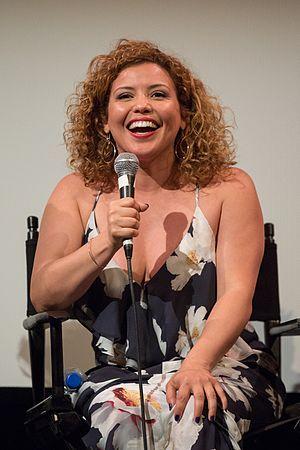
Justina Machado est une actrice américaine née le 6 septembre 1972 à Chicago.